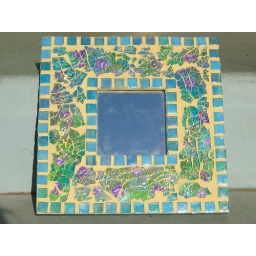
tempered glass over tissue paper collage